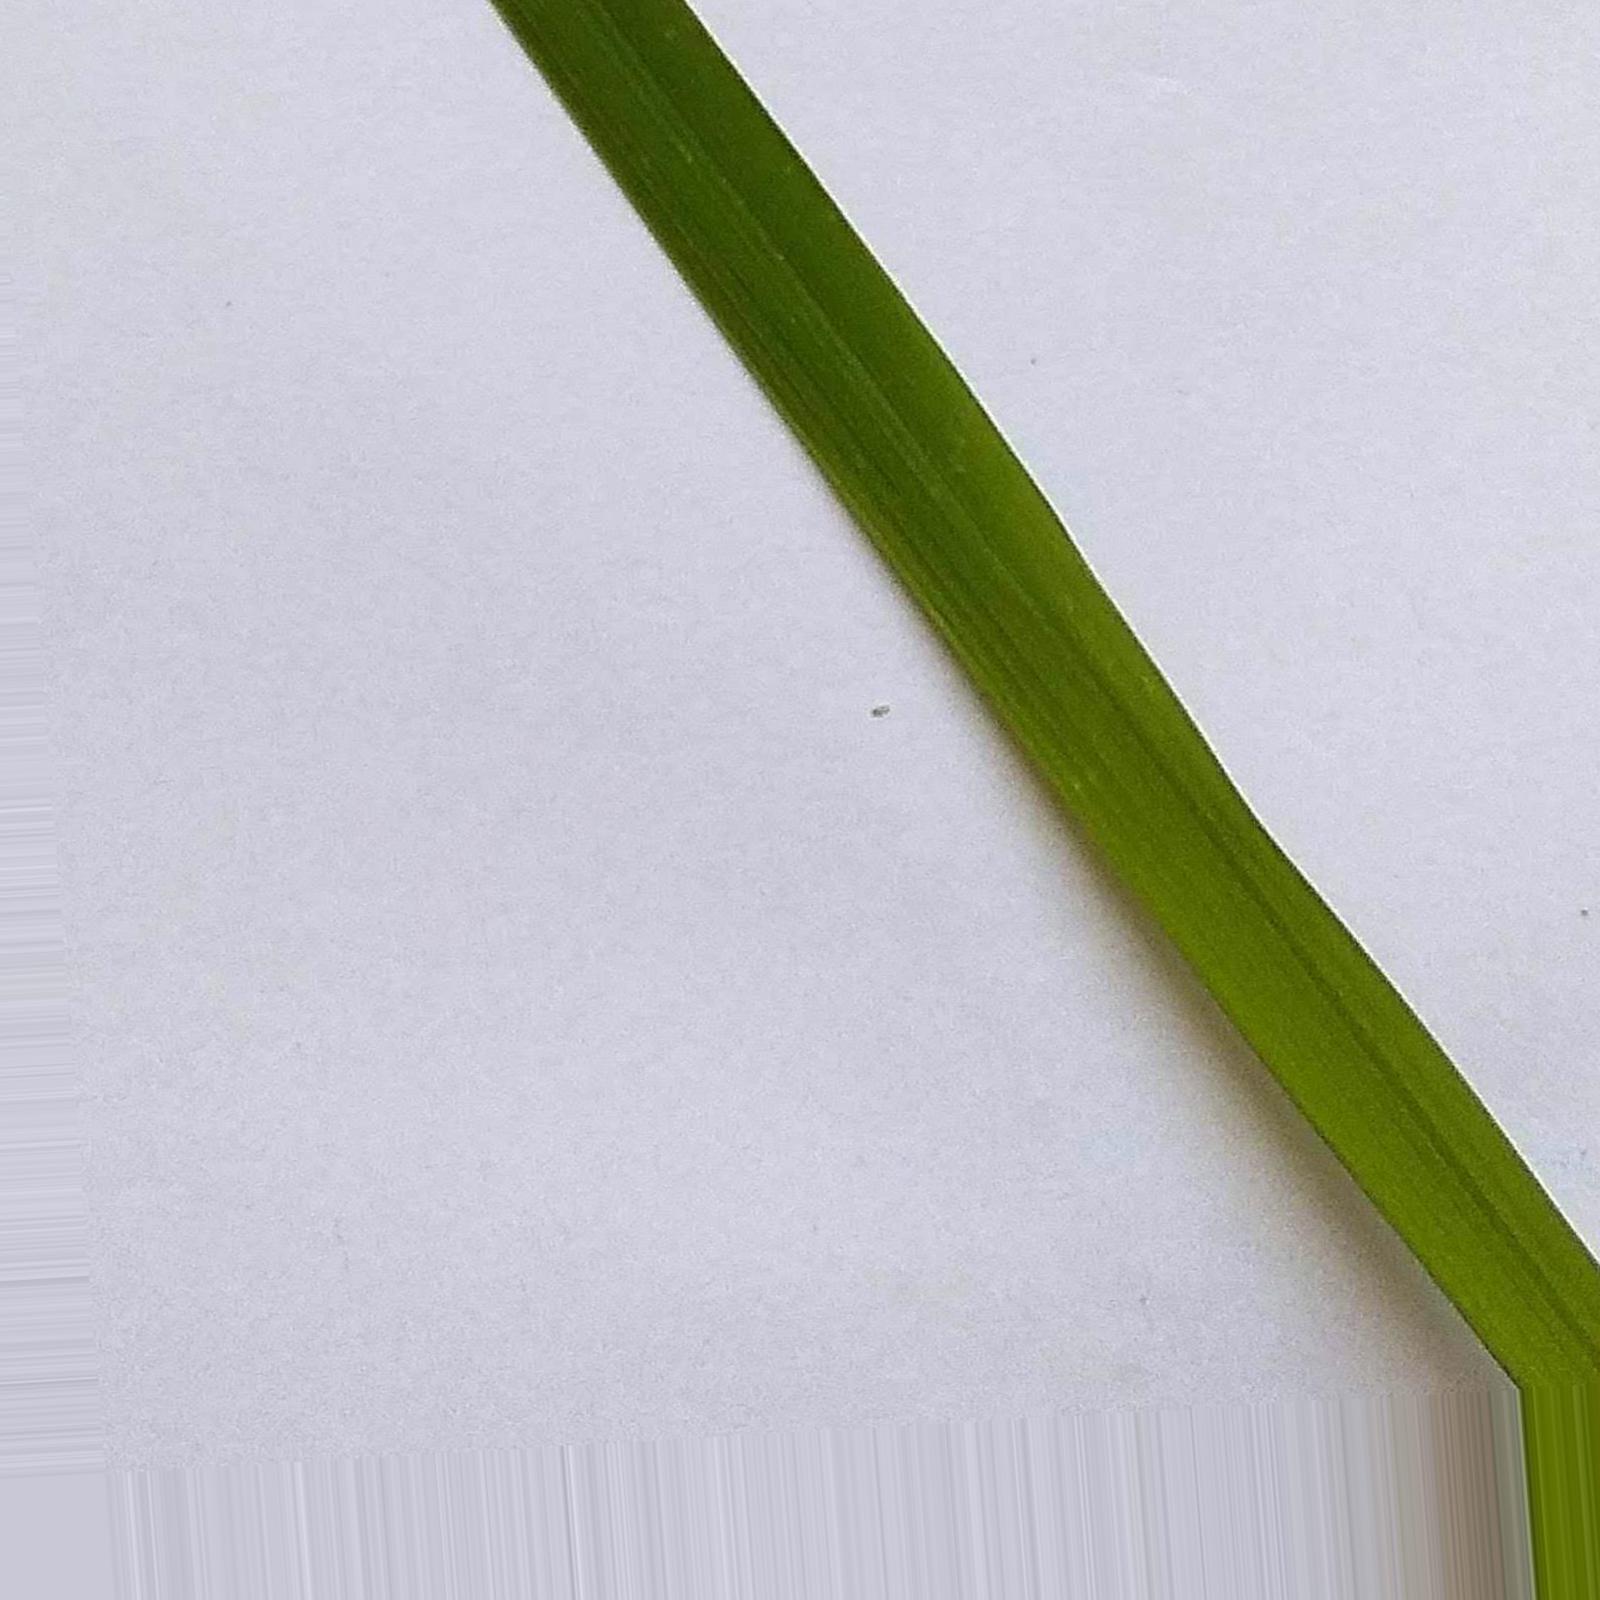
Nhãn: Healthy